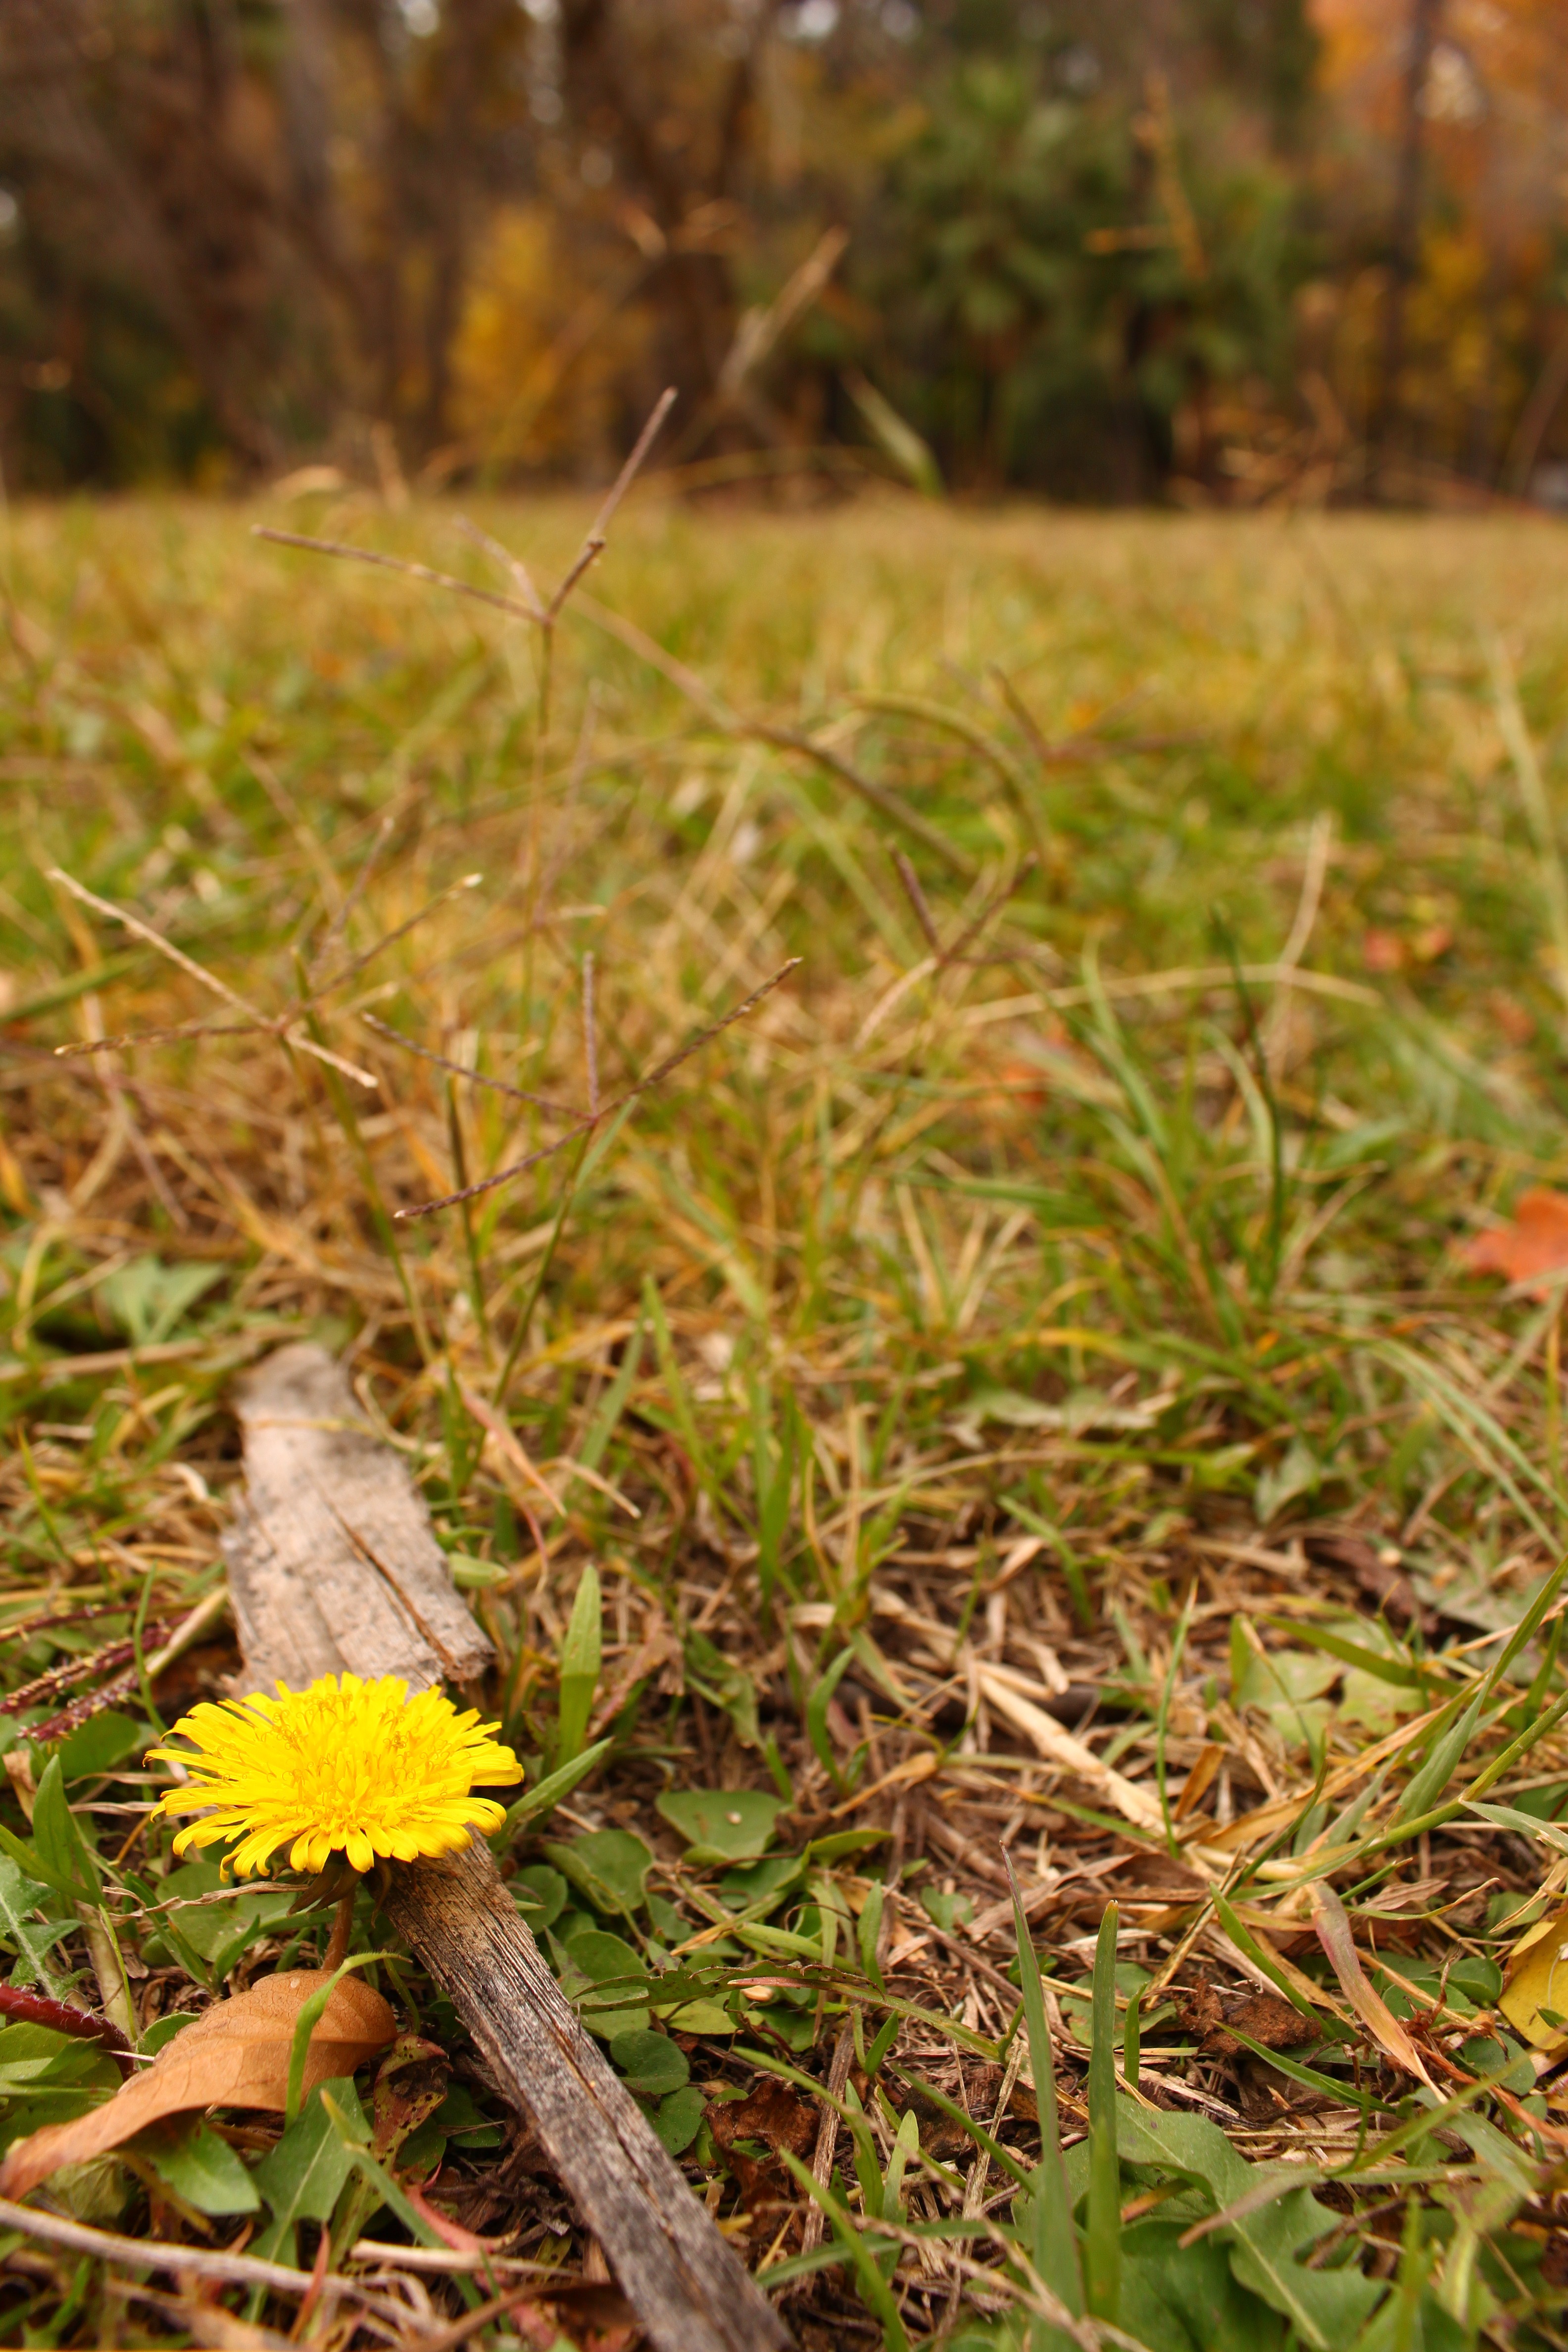
nature, forest, grass, plant, lawn, meadow, dandelion, prairie, sunlight, leaf, flower, wildlife, green, autumn, park, soil, yellow, flora, season, fauna, wildflower, woodland, habitat, macro photography, natural environment, grass family